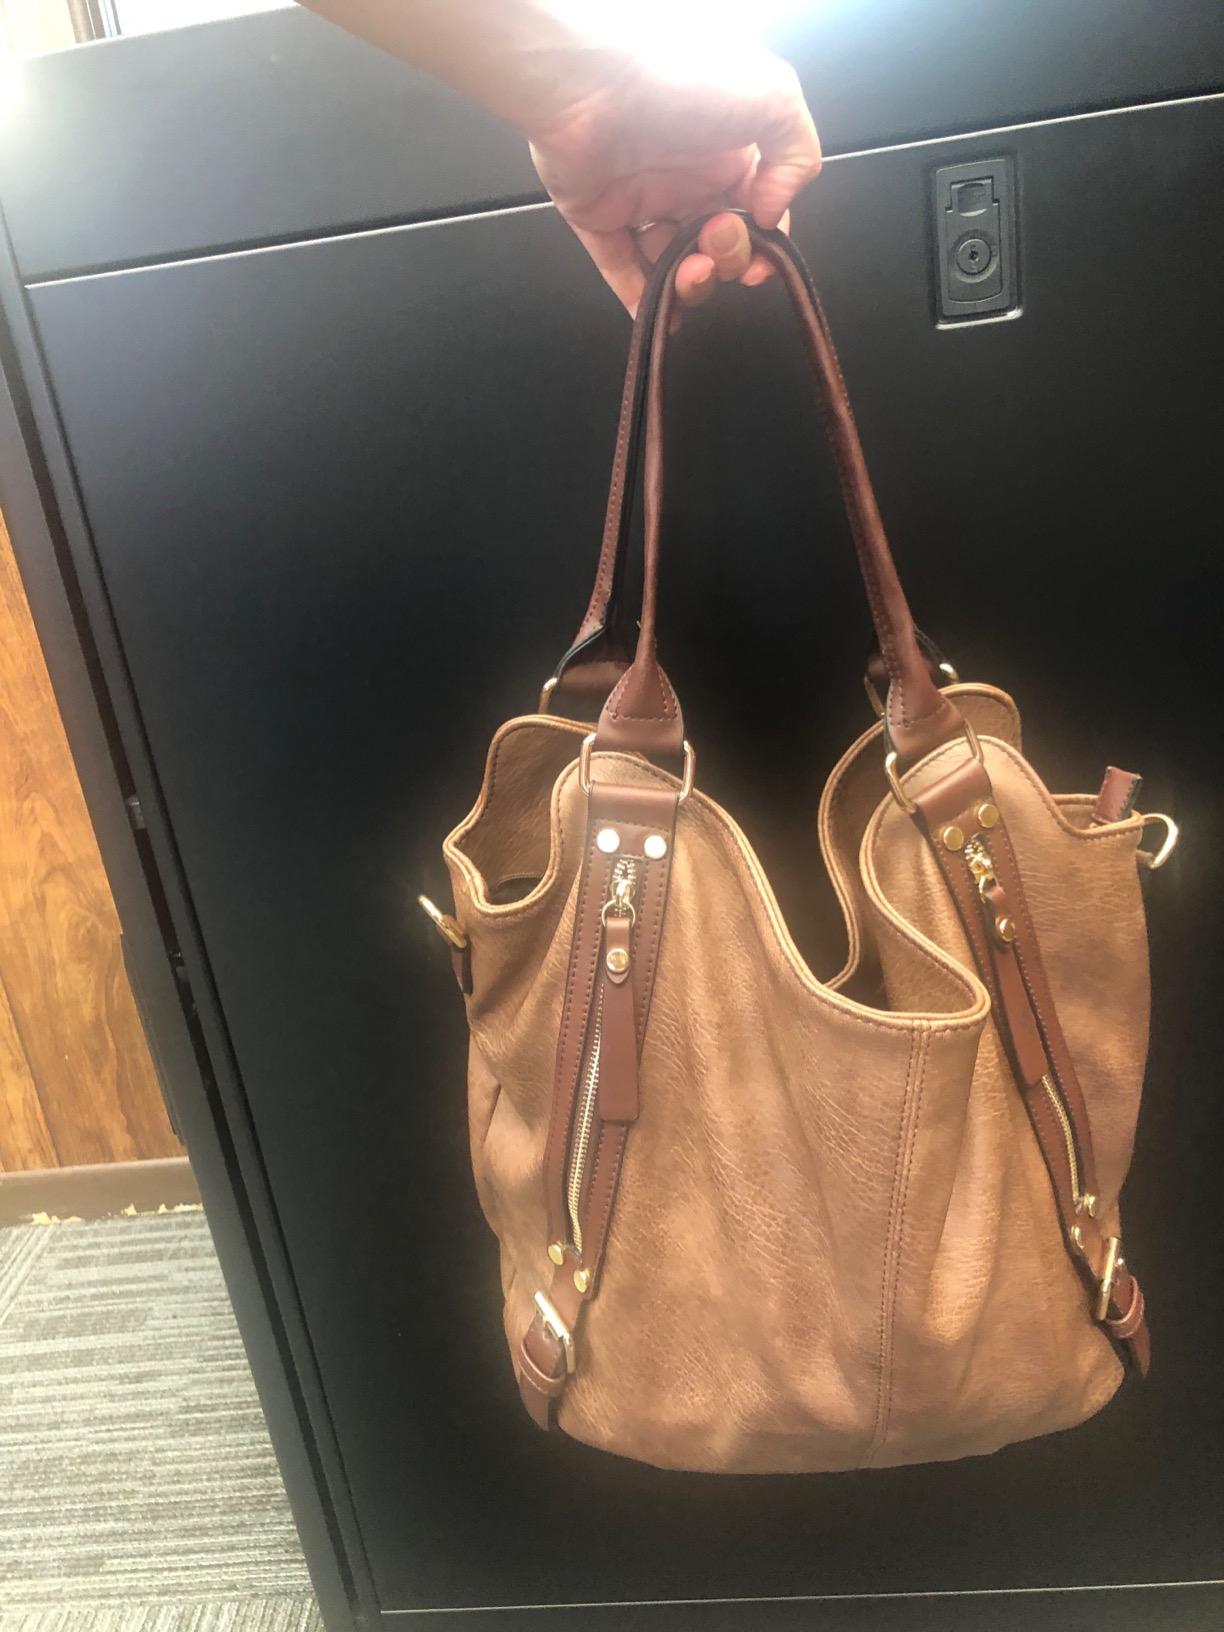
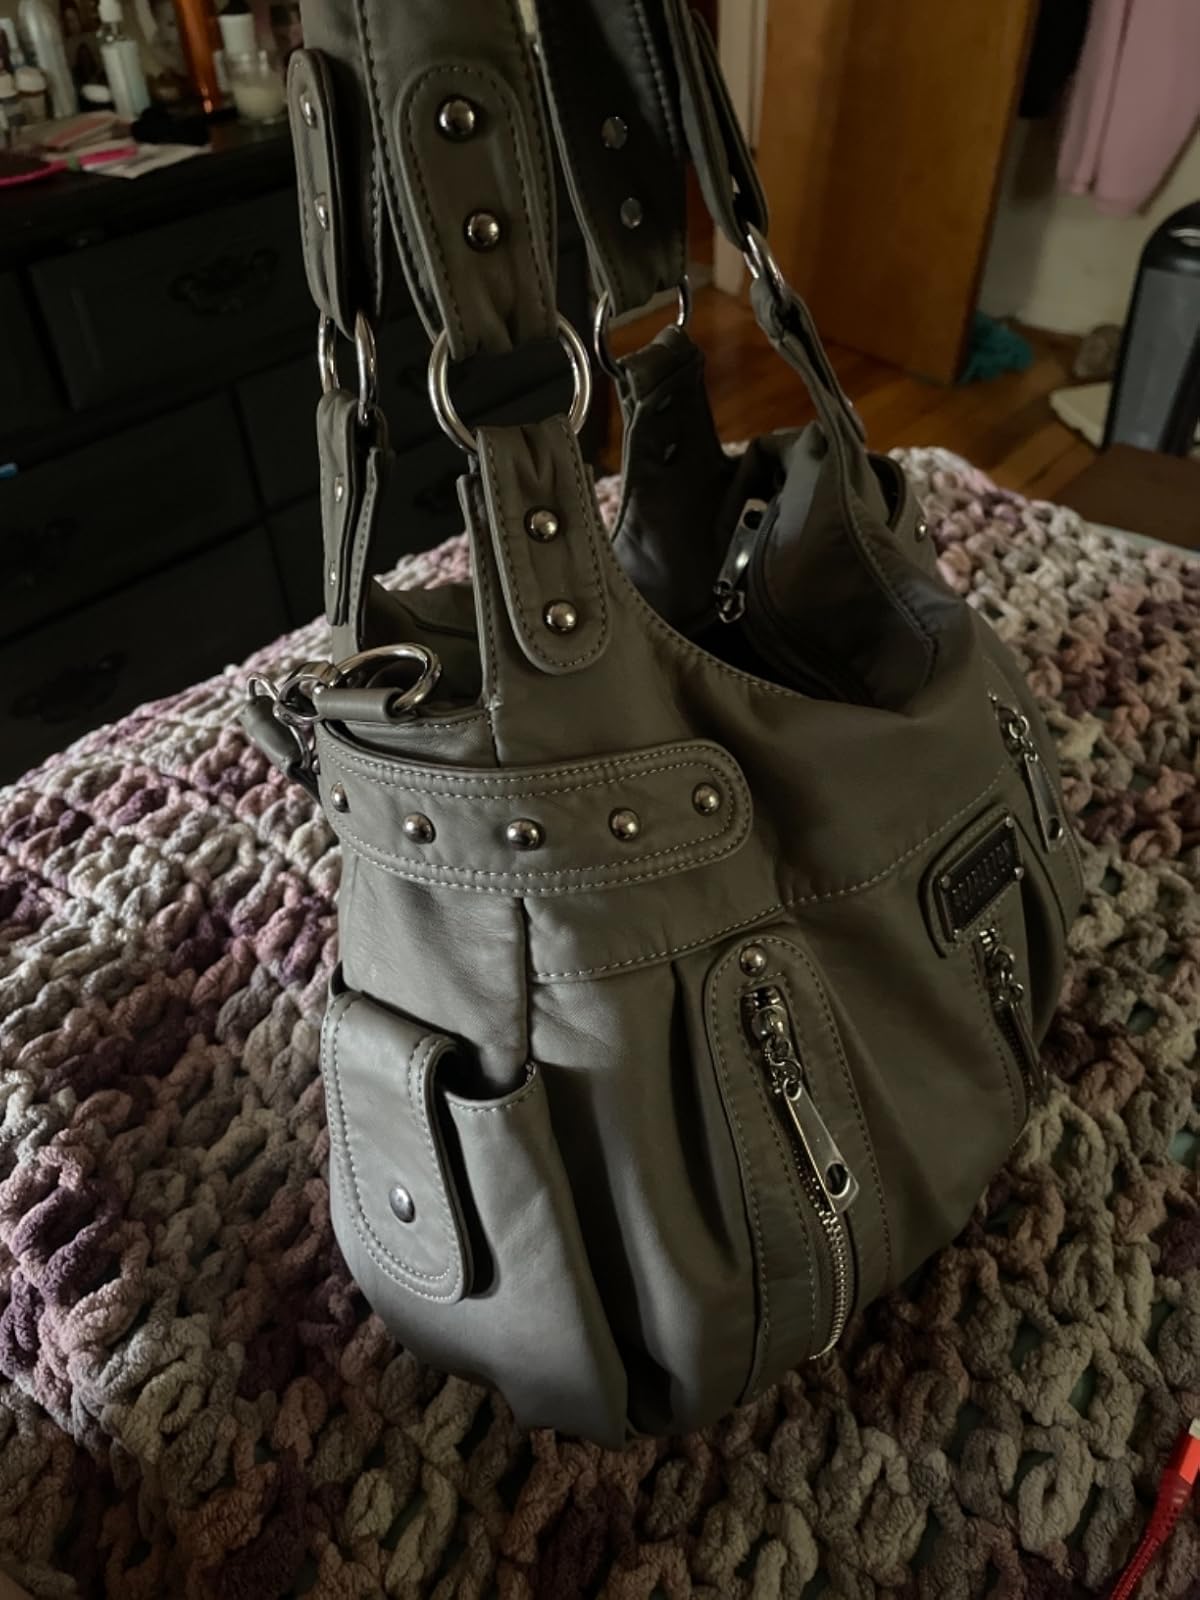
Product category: accessories_handbag
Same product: no